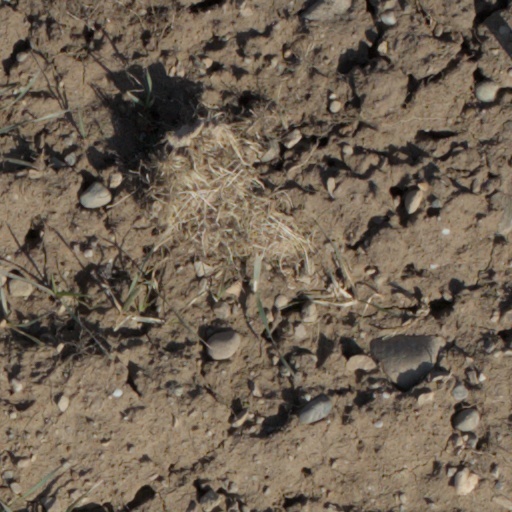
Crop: wheat